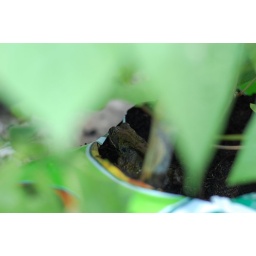
this frog hides in the grow bag when i water